SS Wheaton Victory

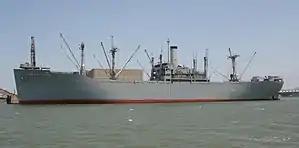
Typical Victory Ship

"Wheaton Victory" served as a troopship take troops to and from Europe. "Wheaton Victory" and 96 other Victory ships were converted to troopships take troops to Europe. Later she was used to bring the US soldiers home as part of Operation Magic Carpet from port cities known as Cigarette Camps. She was able to transport up to 1,500 troops to and from Europe. Her cargo holds were converted to bunk beds and hammocks stack three high for hot bunking. In the cargo hold Mess halls and exercise places were also added.